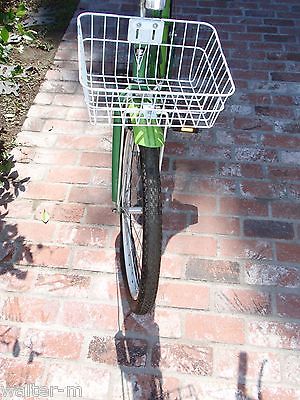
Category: bicycle